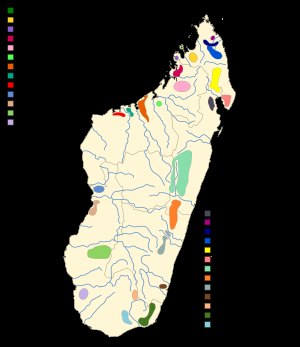
Væsellemurer / Arter
Udbredelsen af de forskellige arter af væsellemurer på Madagaskar
Væsellemurer, også kaldet væselmakier, er en slægt af halvaber, der er hjemmehørende på Madagaskar. Slægten er den eneste i familien Lepilemuridae. Ifølge nyere forskning skulle der eksistere omkring 25 arter.